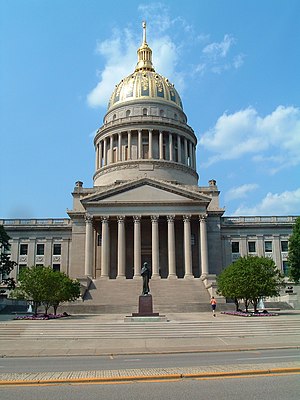
West Virginia / Historie
Parlamentet i West Virginia
West Virginia er en delstat i det østlige USA. Staten opstod i forbindelse med den amerikanske borgerkrig, hvor Virginia gik med Sydstaterne. De vestlige counties ønskede ikke at forlade USA, men forlod Virginia og dannede den 24. oktober 1861 staten Kanawha, som den 3. december samme år ændrede navn til West Virginia.